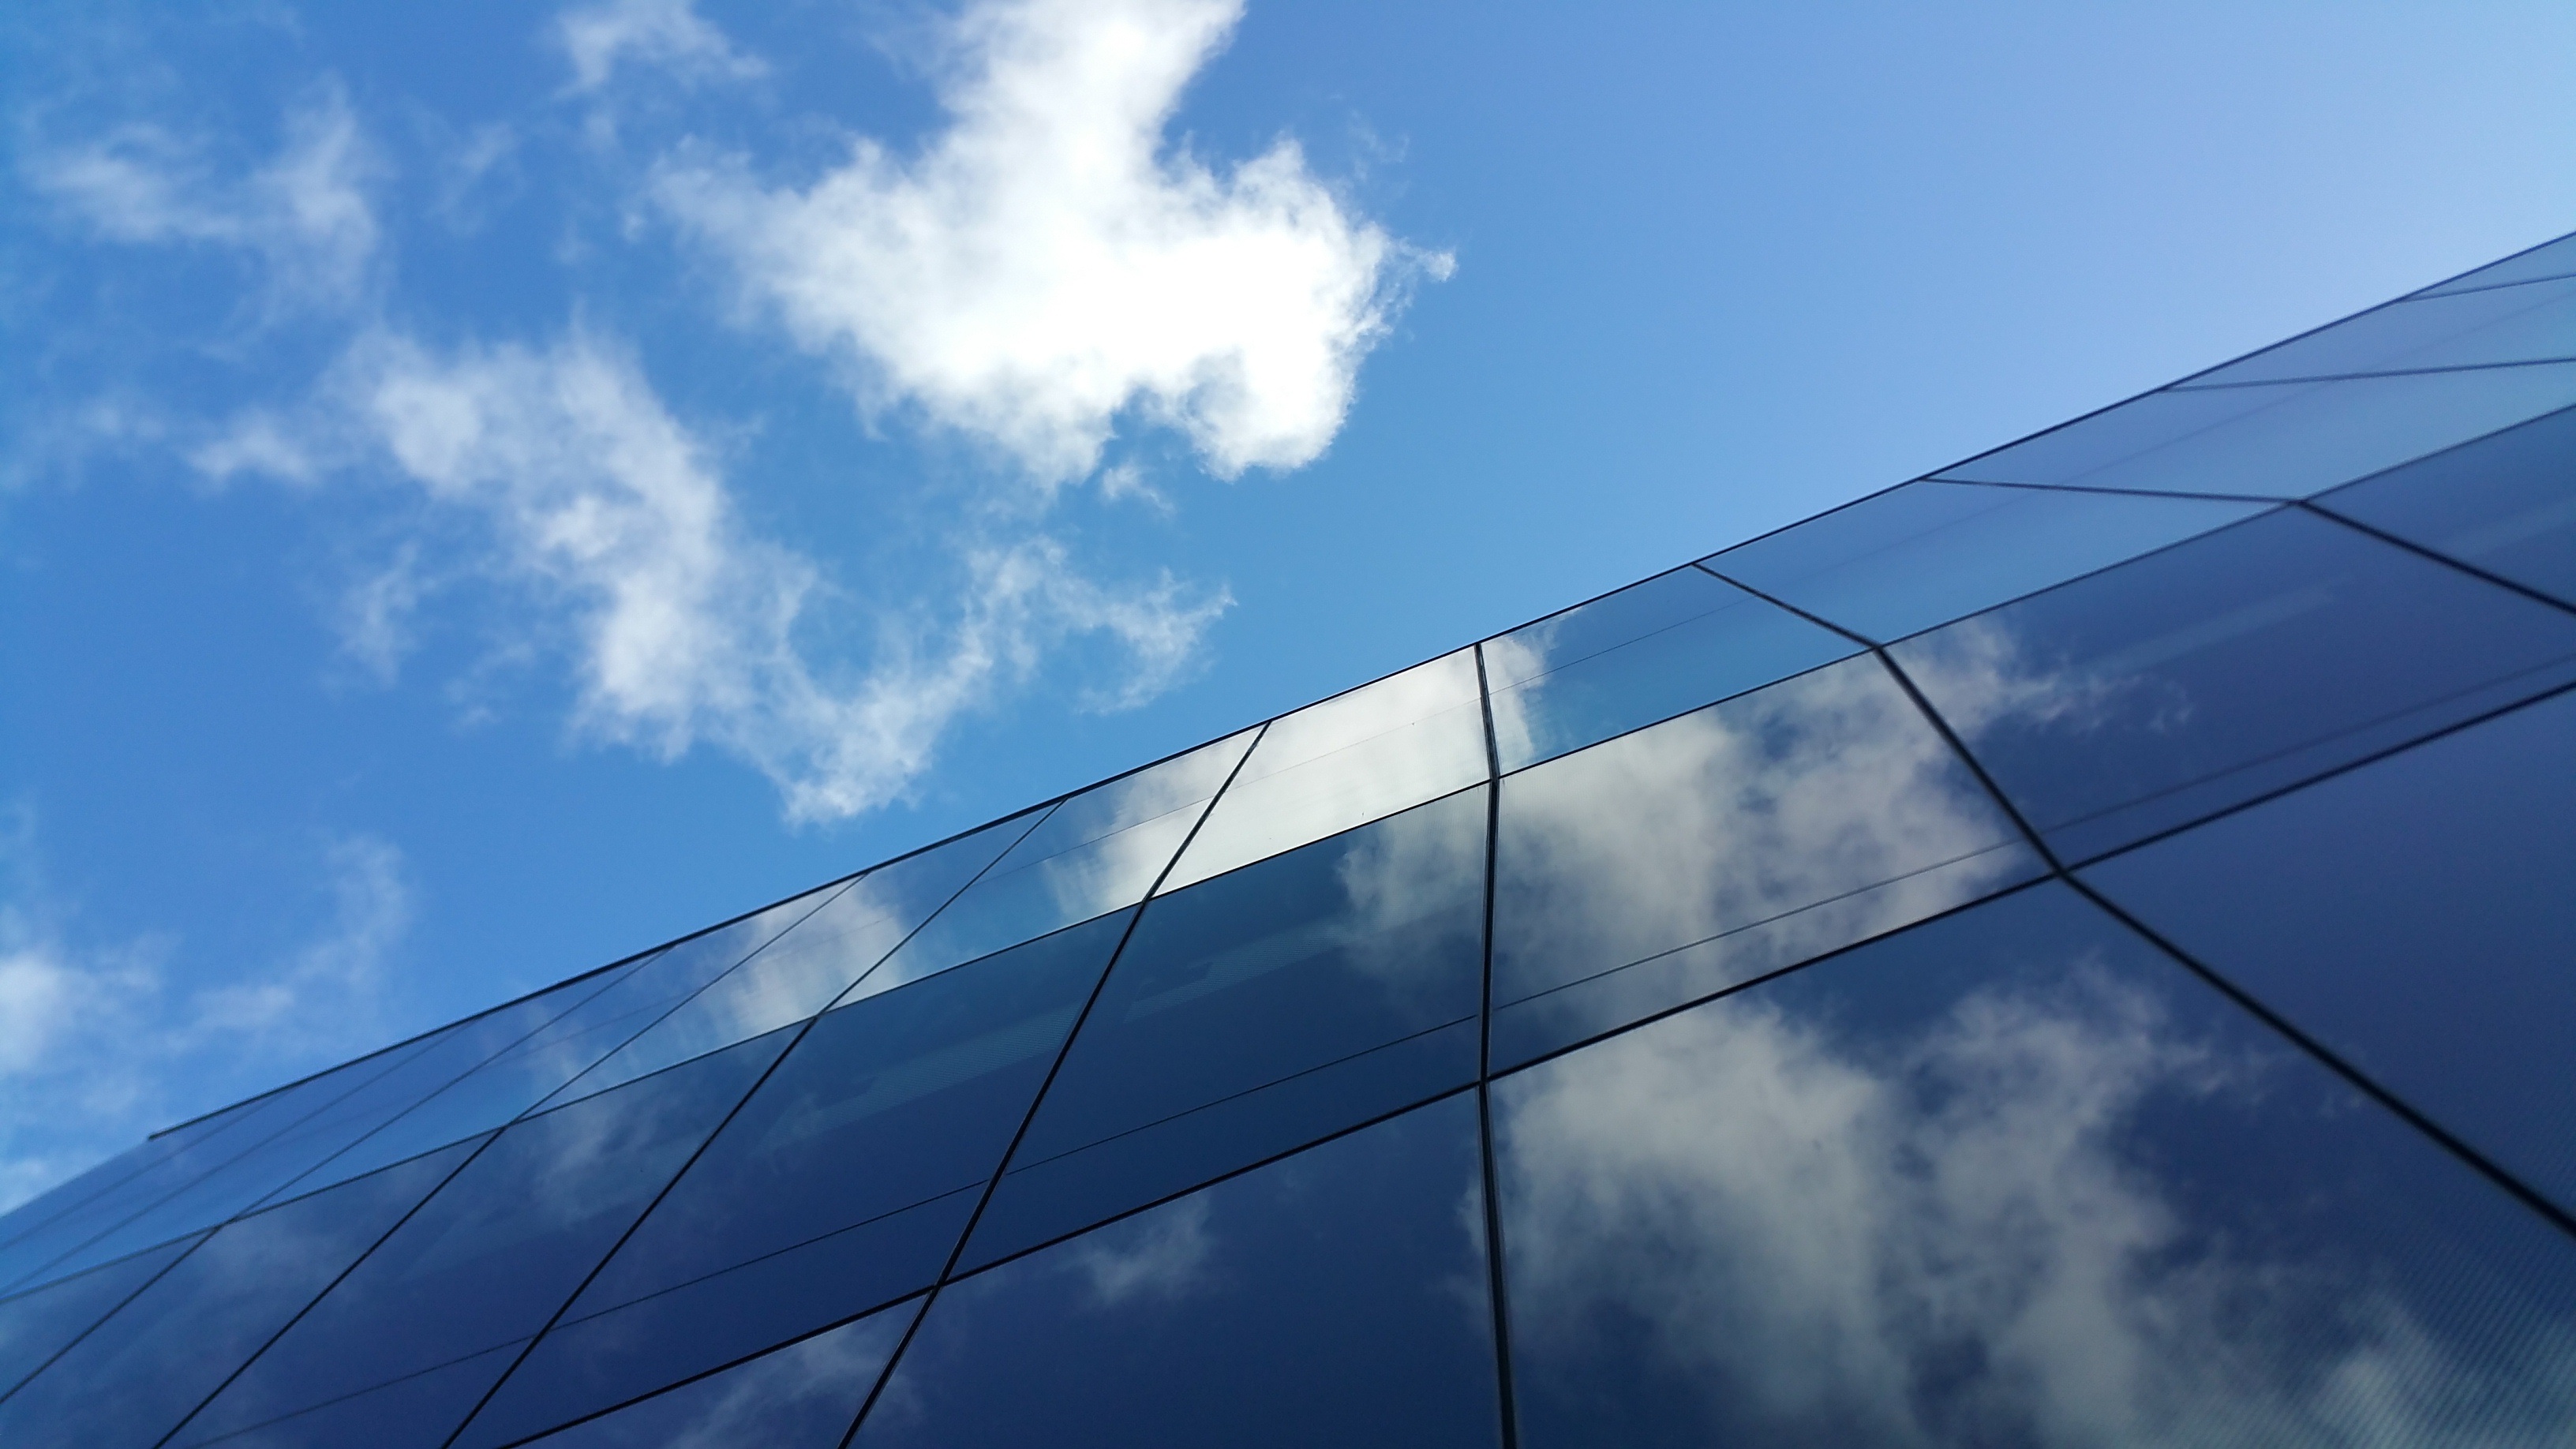
light, cloud, architecture, sky, sunlight, skyscraper, daytime, line, reflection, facade, blue, energy, shape, daylighting, atmosphere of earth